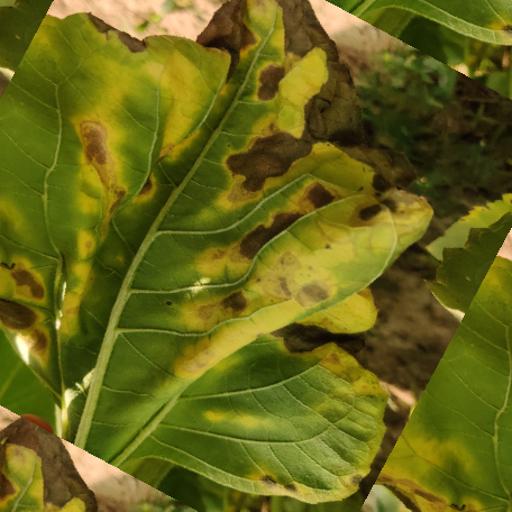
Label: Leaf_scars